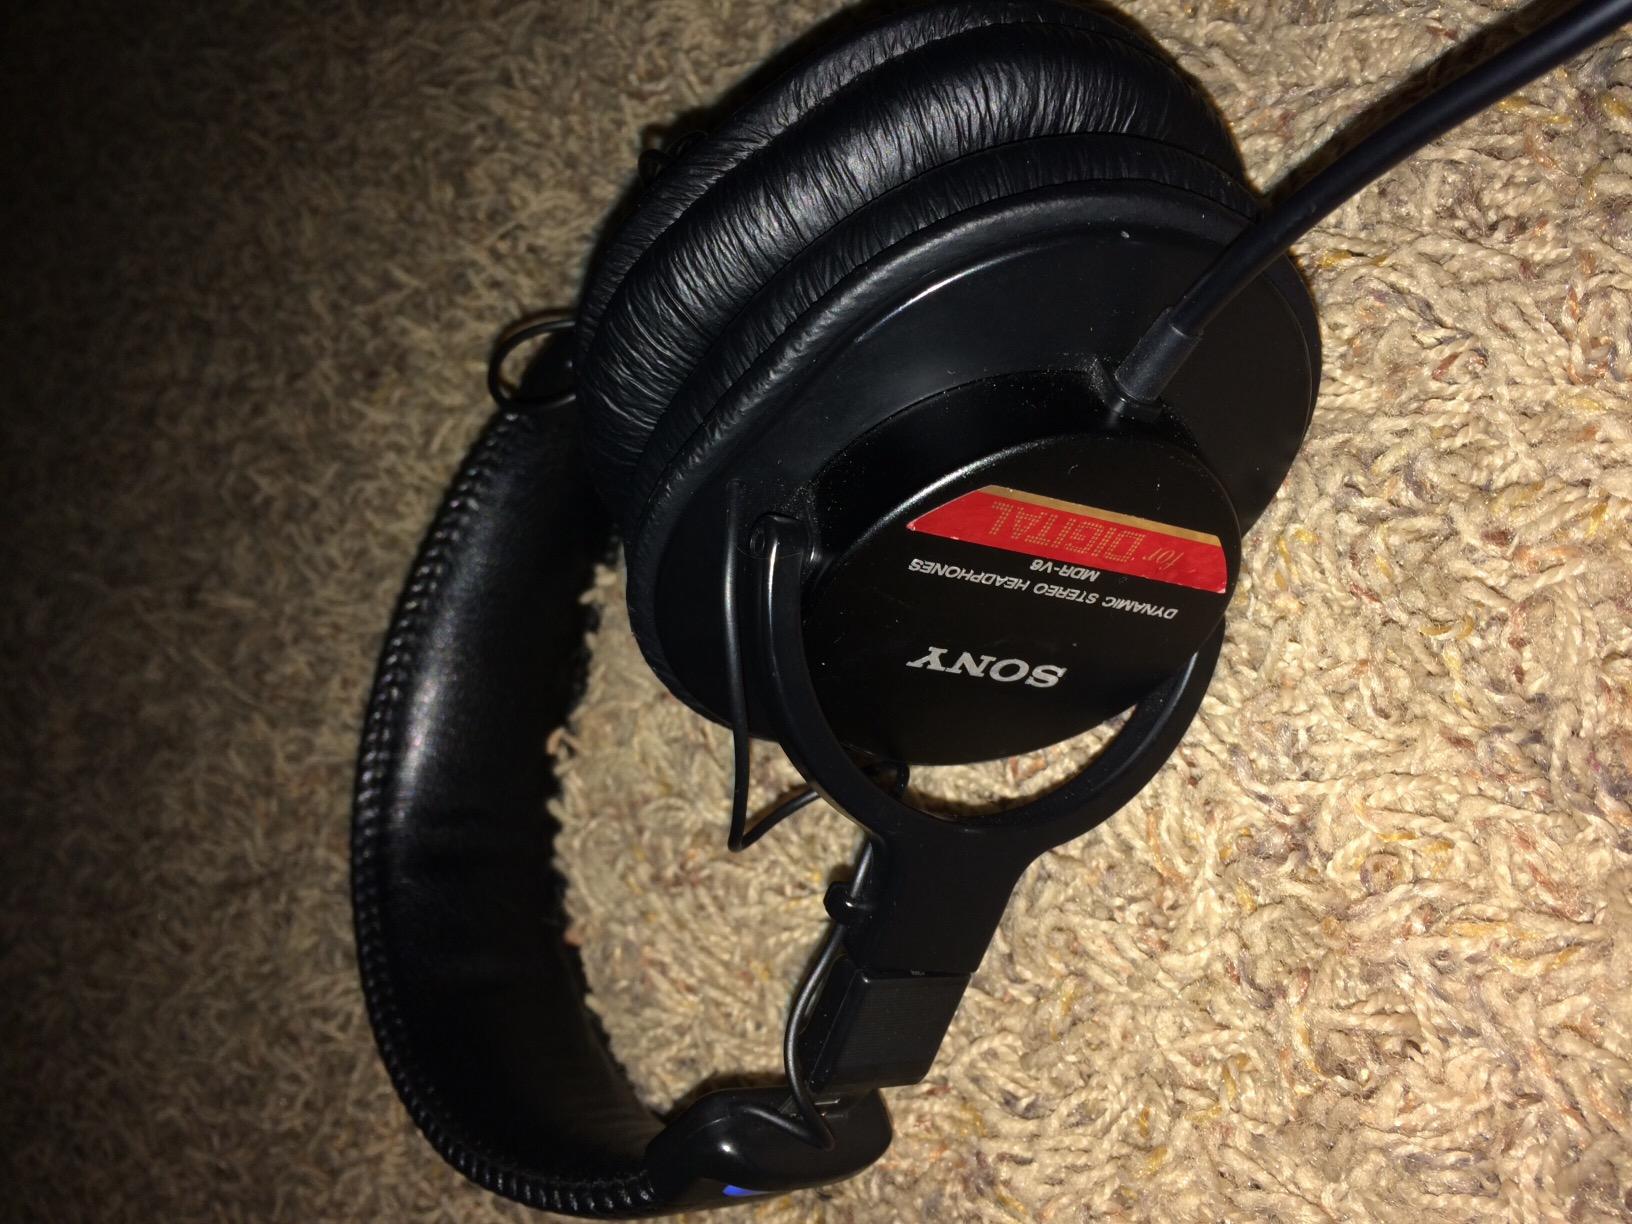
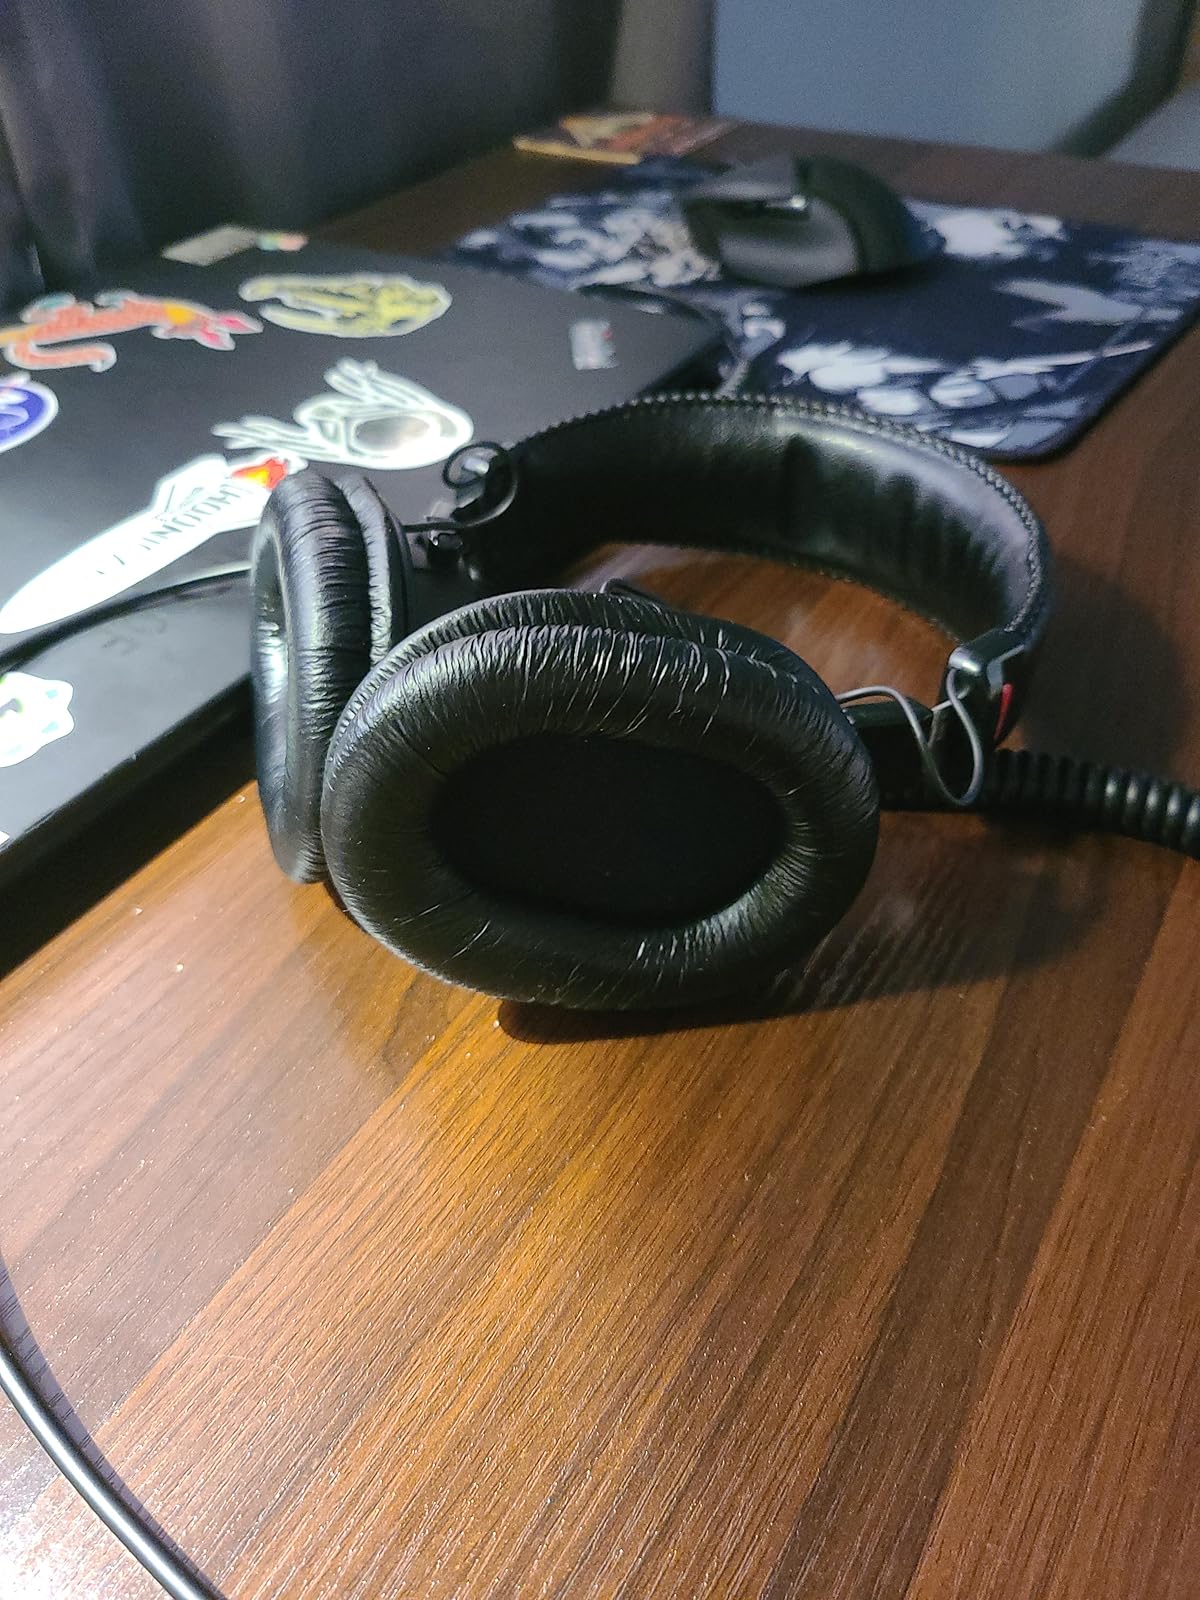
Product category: headphones
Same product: yes